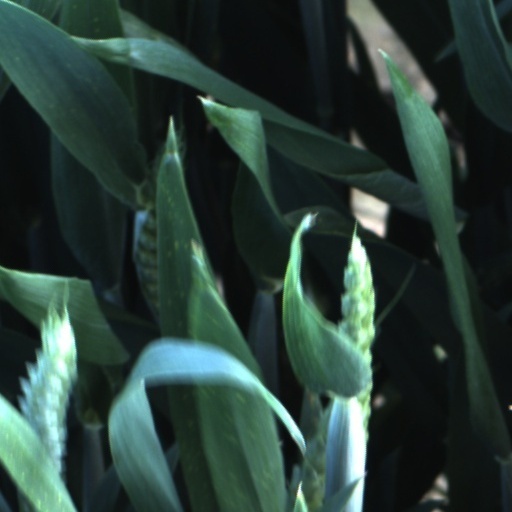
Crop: wheat